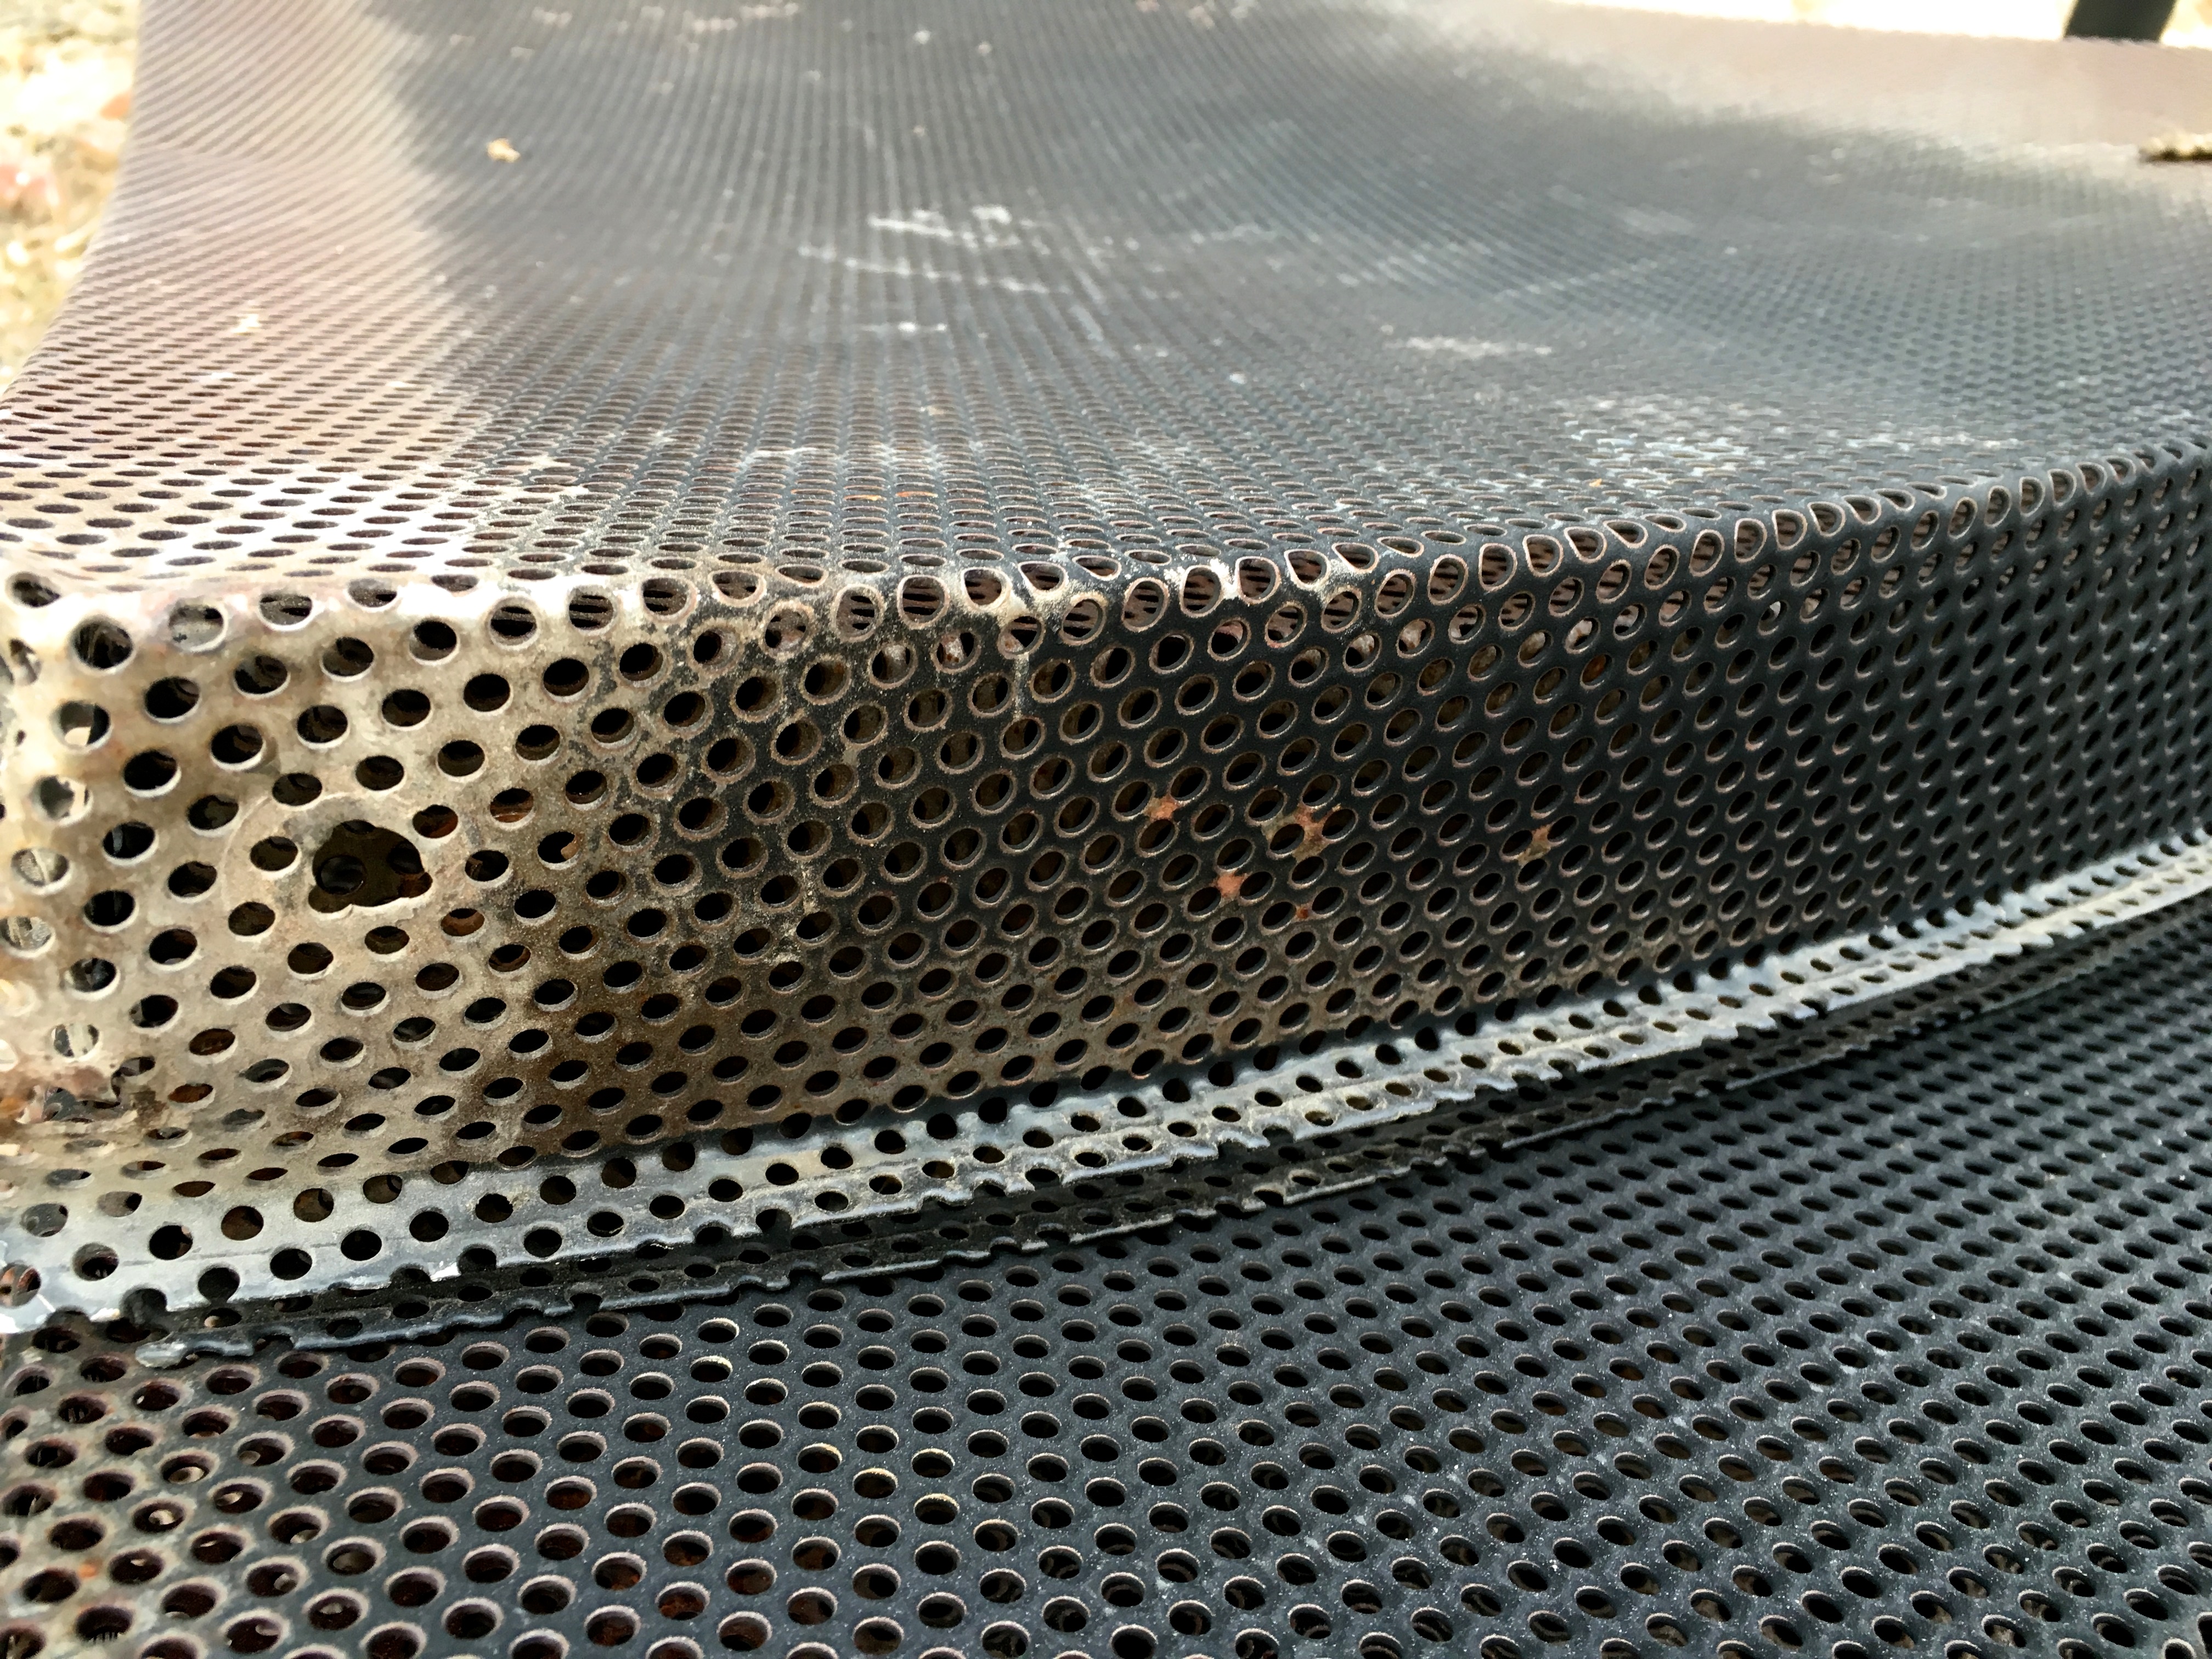
metal, material, net, mesh, iron, chain link fencing